Murtaja (1890 icebreaker)

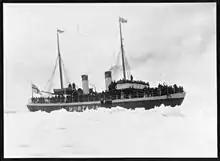
"Murtaja" on sea trials in late March 1890.

The sea trials on 23–26 March 1890 were witnessed by a group of experts, among them the Finnish-Swedish arctic explorer Adolf Erik Nordenskiöld, the first person to complete a voyage through the Northern Sea Route. During these trials "Murtaja" passed all but one of the tests for performance and general seaworthiness. Her draught at full load exceeded the contract specification by , meaning that either her specialized hull form could not be fully utilized in icebreaking or the coal capacity would have to be reduced, affecting her range and endurance. However, the shipyard promised to do everything it could to reduce the draught of the vessel to an acceptable level and "Murtaja", the largest and most powerful European icebreaker at that time, was delivered to the owner on 30 March 1890. She left the shipyard on the following day and headed to Helsinki, where she was welcomed by a large cheering crowd on 2 April 1890.